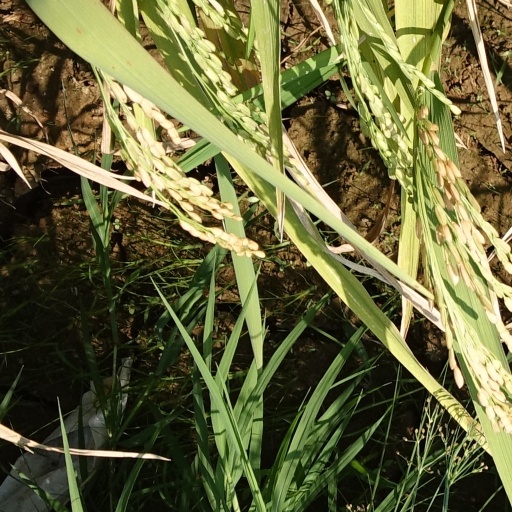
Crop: rice